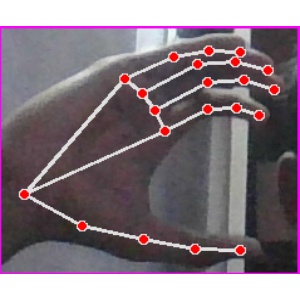
अक्षर: ऋ